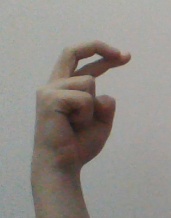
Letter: zay